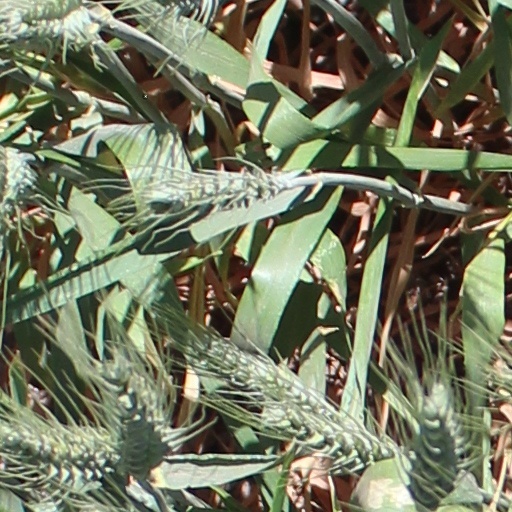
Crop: wheat